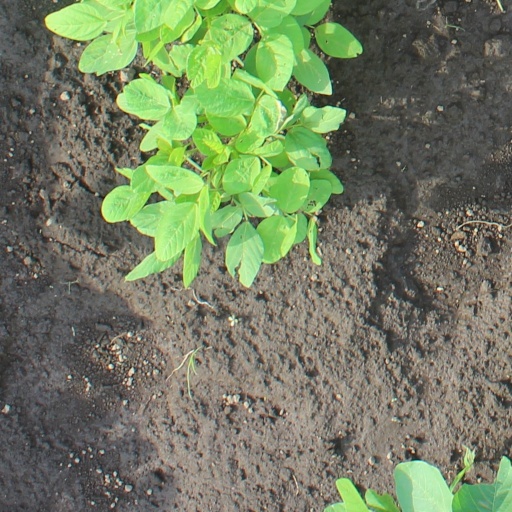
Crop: soybean